María Fernanda Yepes

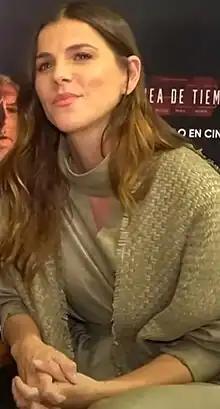
Yepes in 2023

María Fernanda Yepes Alzate (born 23 December 1980) is a Colombian actress and model. She is mostly known for playing Yésica Franco "La Diabla", in the hit Telemundo telenovela "Sin Senos no hay Paraíso". She also played the title role in the Colombian telenovela "Rosario Tijeras".